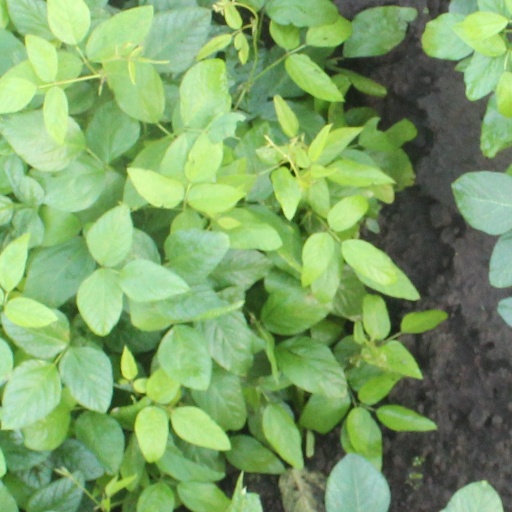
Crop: soybean